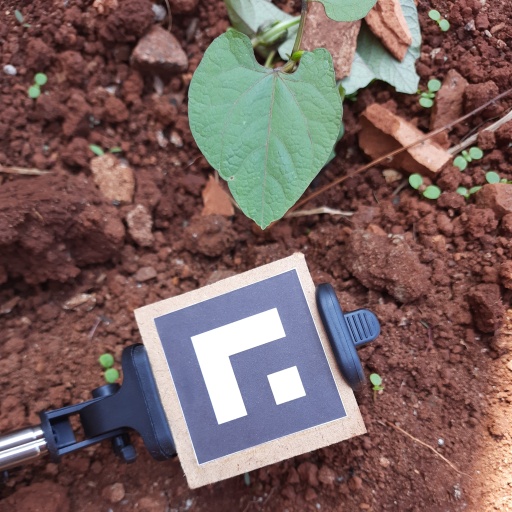
Observations: flat surface, eating holes in the center, under shade